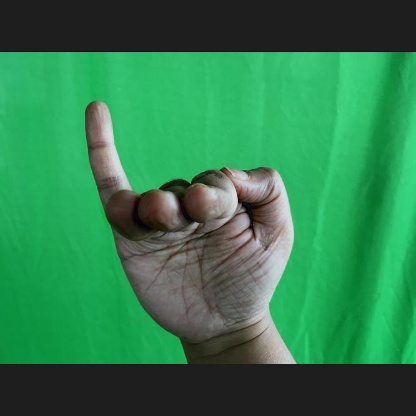
Mudra: Hamsapaksha